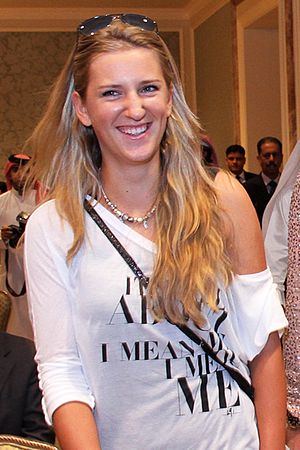
Australian Open 2012
Viktoria Azarenka
Australian Open 2012 var en tennisturnering, der blev spillet udendørs på hardcourt-underlag. Det var den 100. udgave af Australian Open og den første grand slam-turnering i 2012. Den blev spillet på Melbourne Park i Melbourne, Australien, fra 16. – 29. januar 2012.